Grimsby Formation

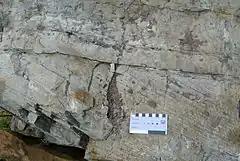
Grimsby Formation exposed in Niagara Gorge, New York

The Grimsby Formation is a geologic formation in New York. It preserves fossils dating back to the Silurian period.